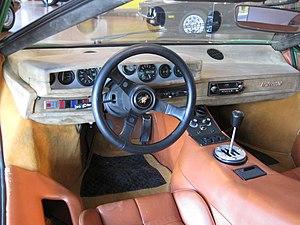
Musée Lamborghini - Countach